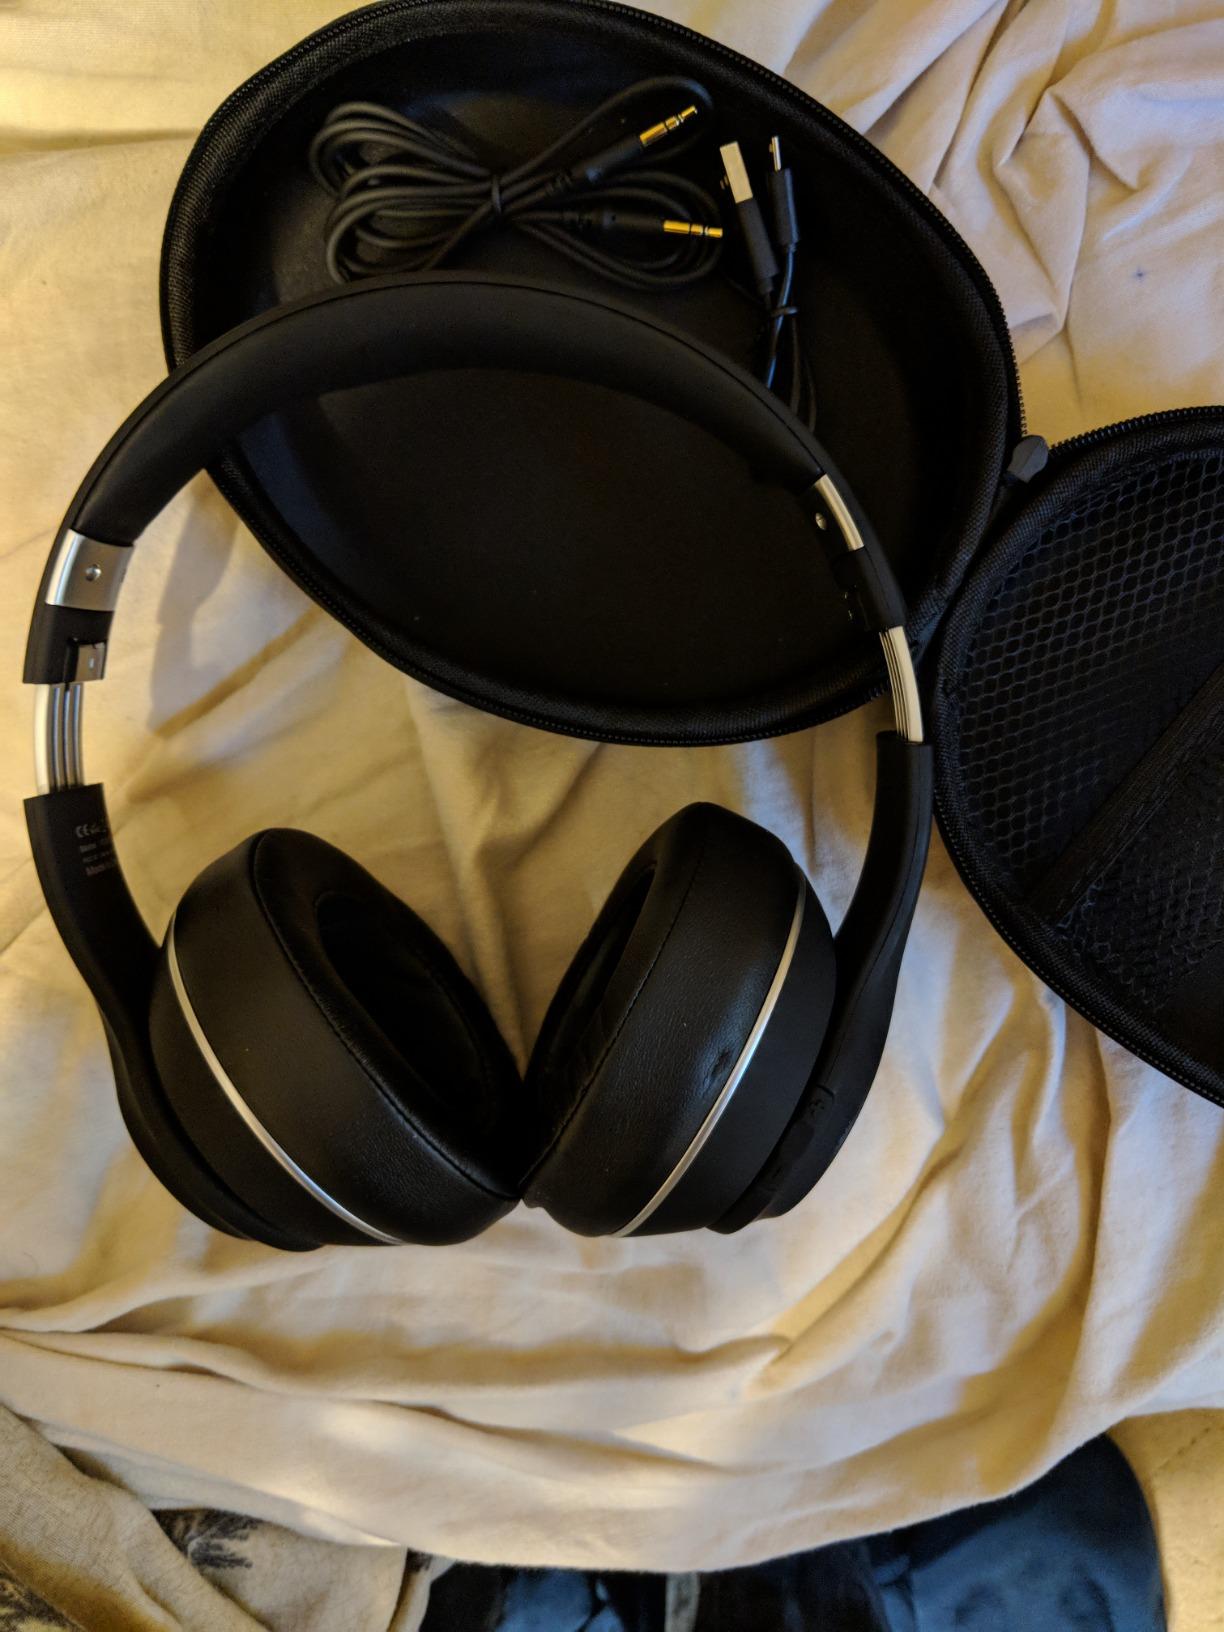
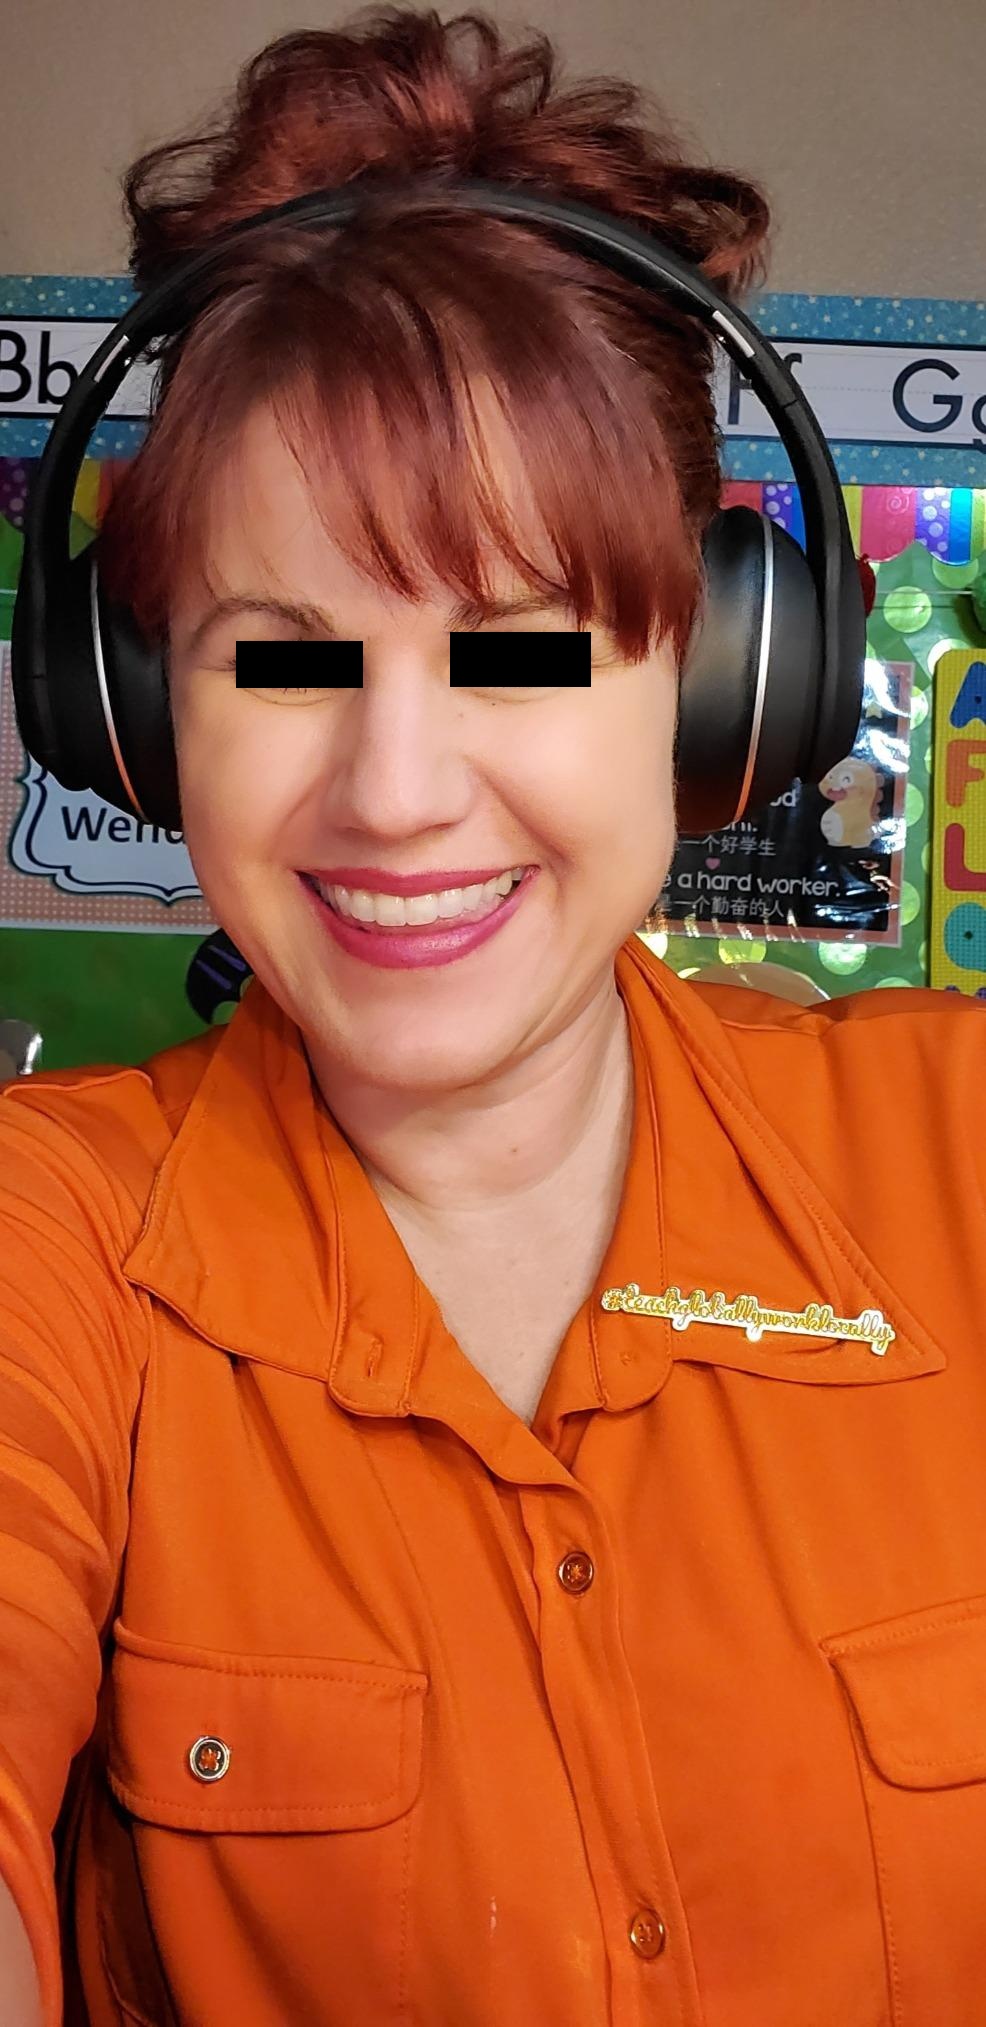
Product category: headphones
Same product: yes